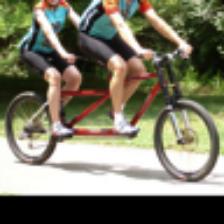
Label: NonHuman